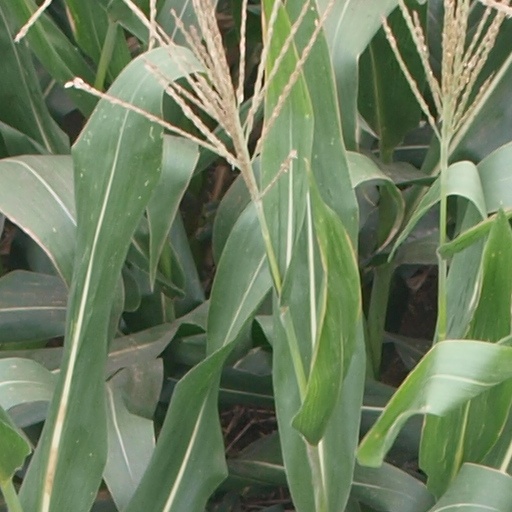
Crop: maize; corn